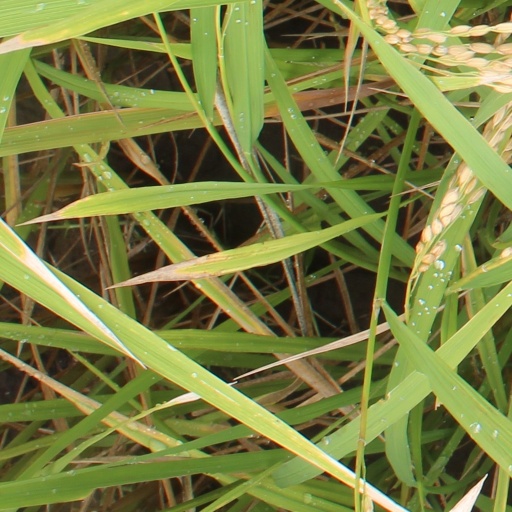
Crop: rice